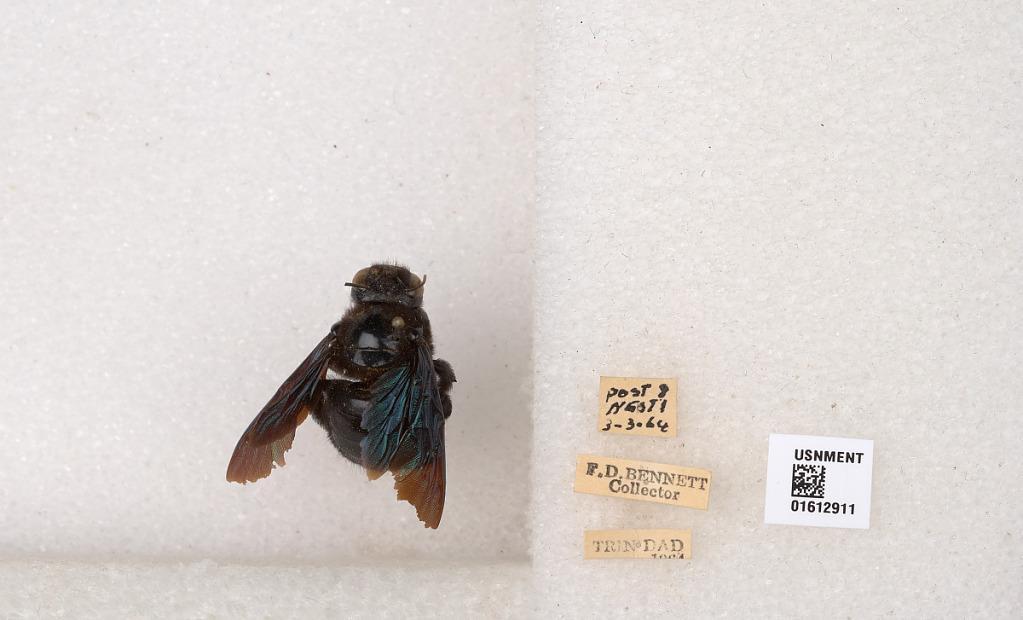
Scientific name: Xylocopa (Neoxylocopa) transitoria Pérez
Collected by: F. Bennett
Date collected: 1964-3-3
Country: Trinidad and Tobago
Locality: Trinidad